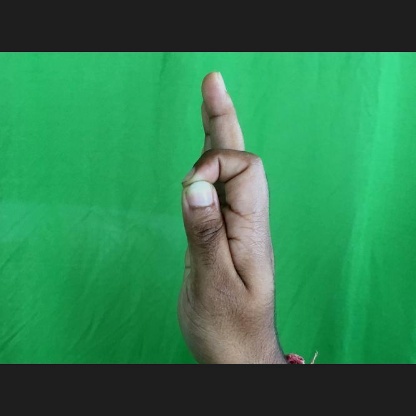
Mudra: Aralam